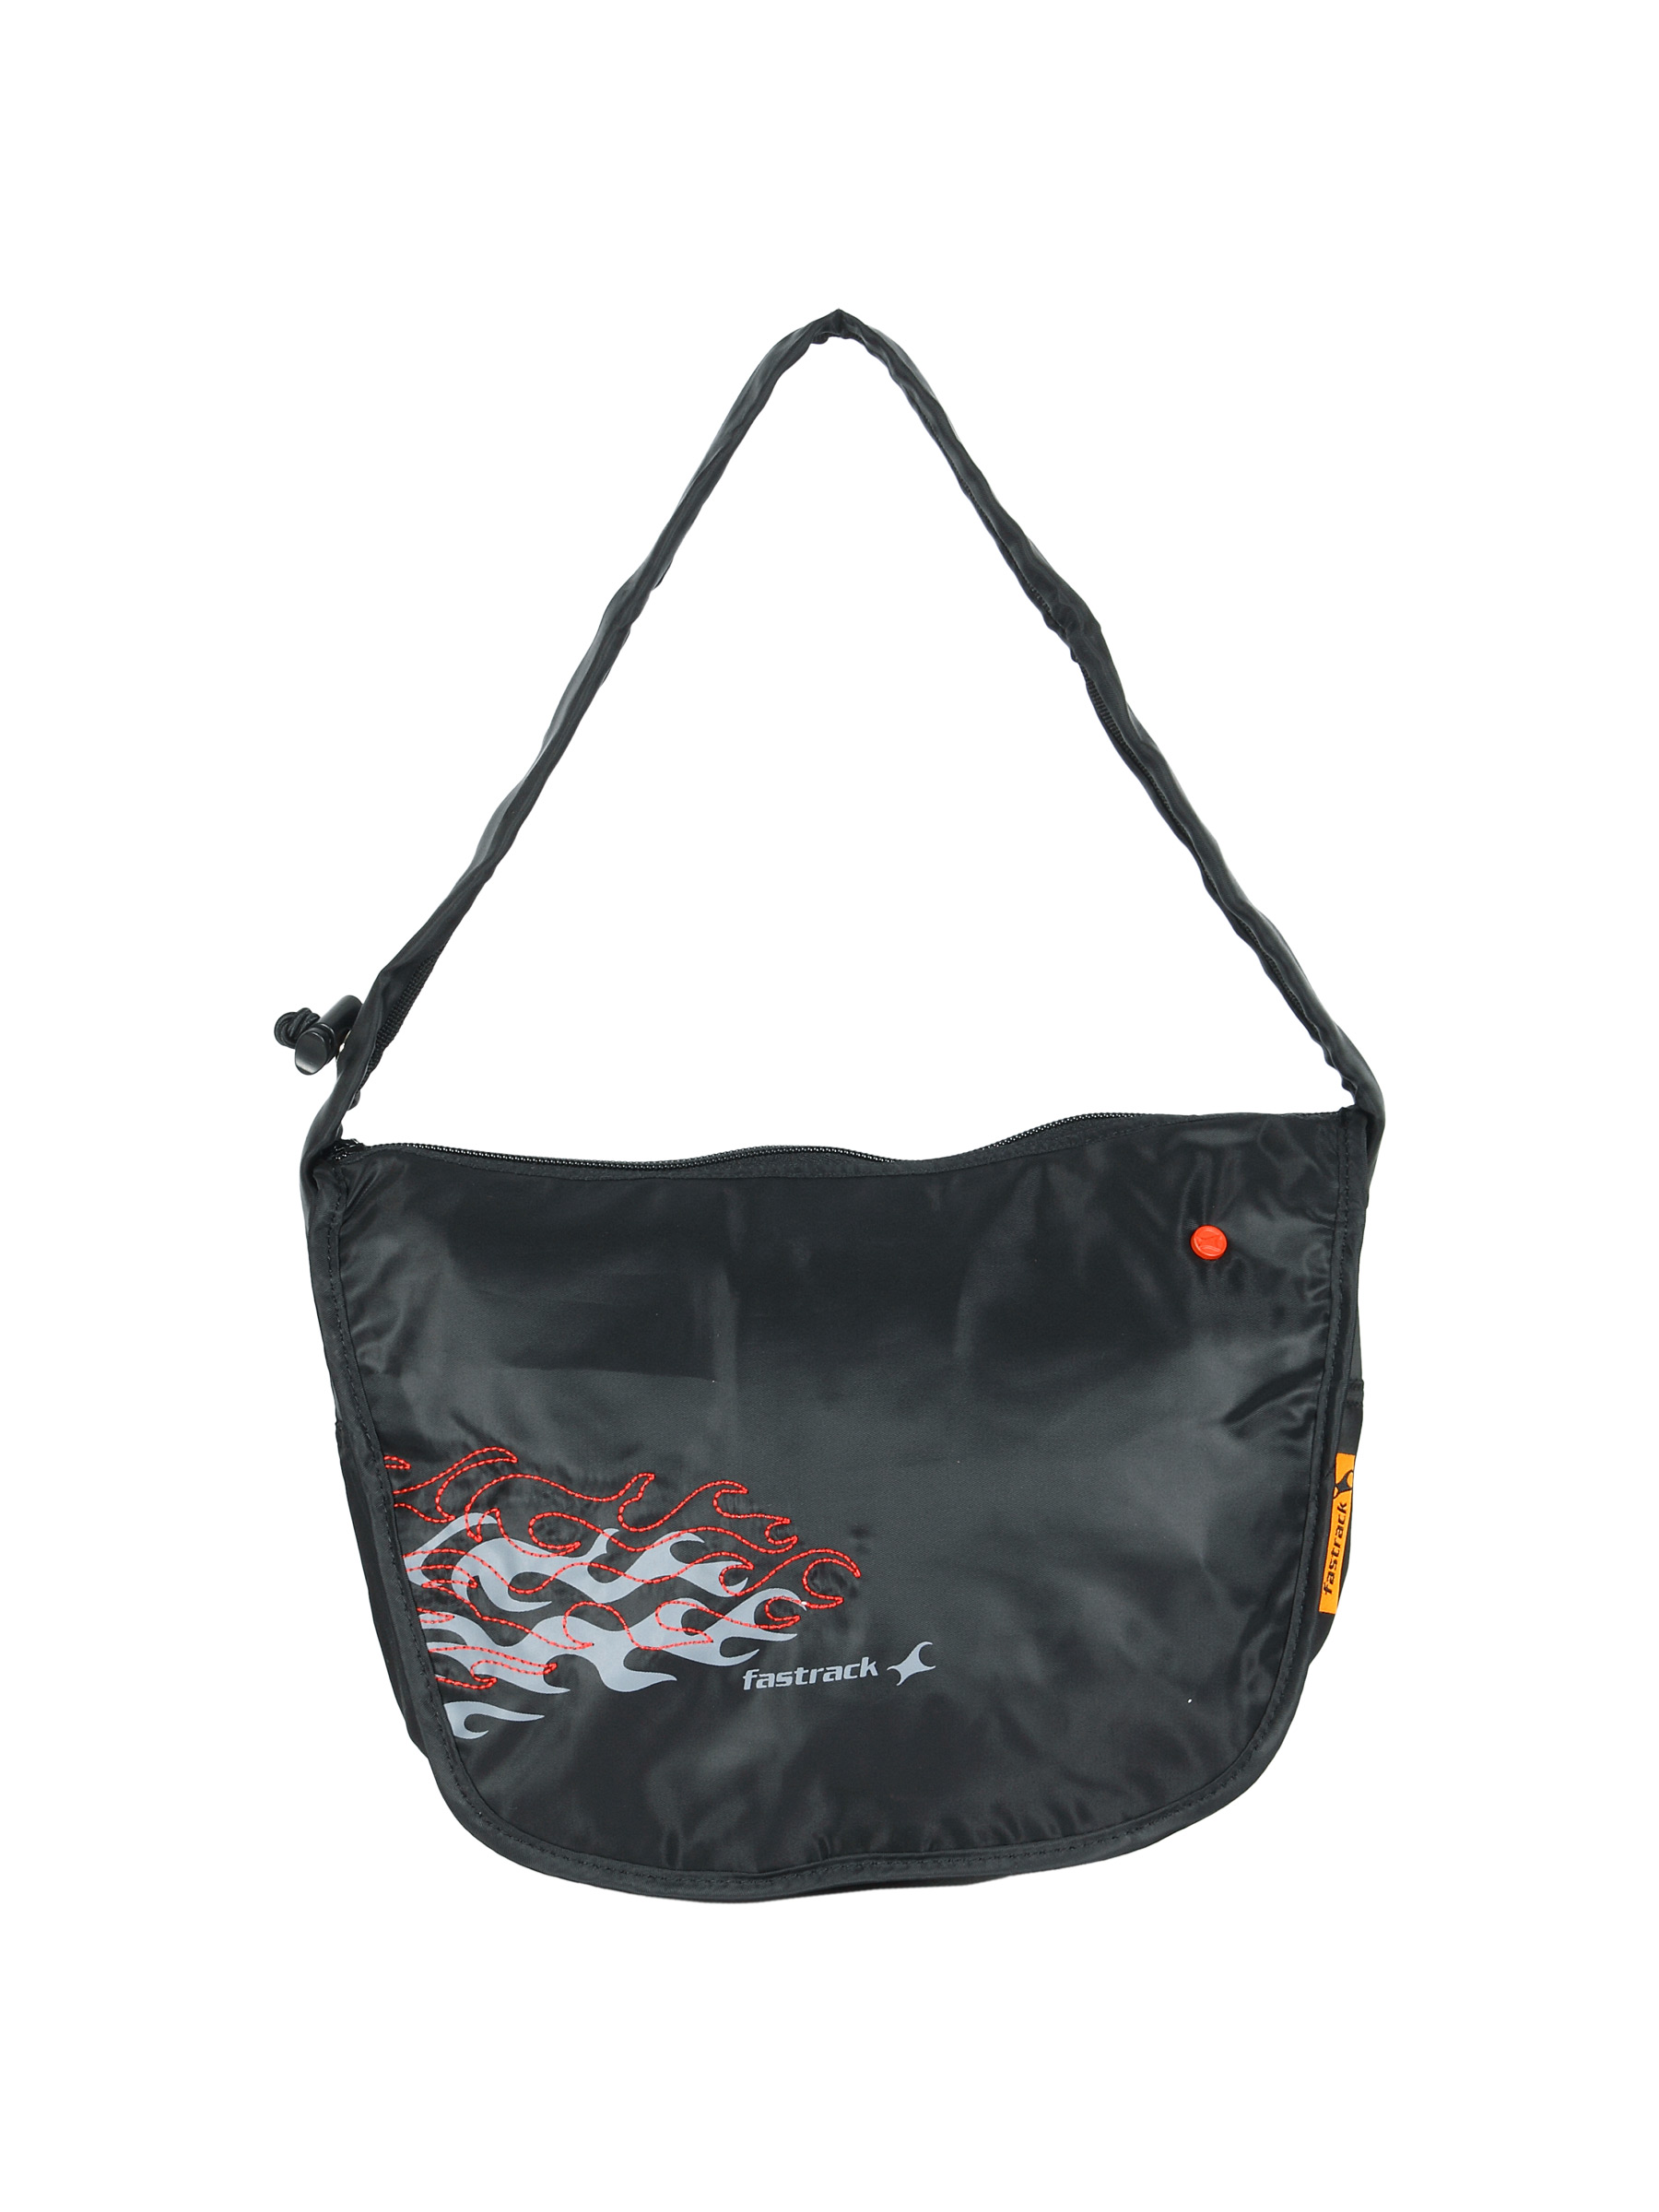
Fastrack Women Nylon Black Handbag
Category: Accessories / Bags / Handbags
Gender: Women
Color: Black
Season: Winter 2016
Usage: Casual